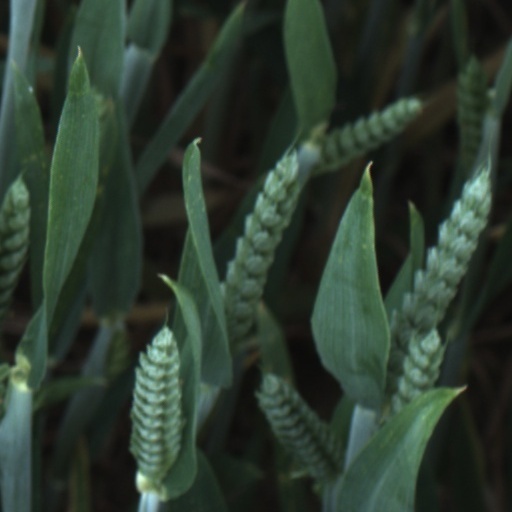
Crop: wheat